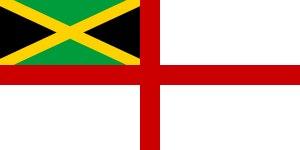
Le drapeau jamaïcain présente une croix de Saint-André, dite en « sautoir », dont les extrémités échouent aux quatre coins du drapeau. Les diagonales jaunes forment ainsi quatre triangles : de couleur verte dans les parties supérieure et inférieure et de couleur noire près de la hampe et du battant. La croix aurait été rajoutée afin de distinguer la version première du drapeau du drapeau du Tanganyika, région constituant aujourd'hui la majeure partie de la Tanzanie.